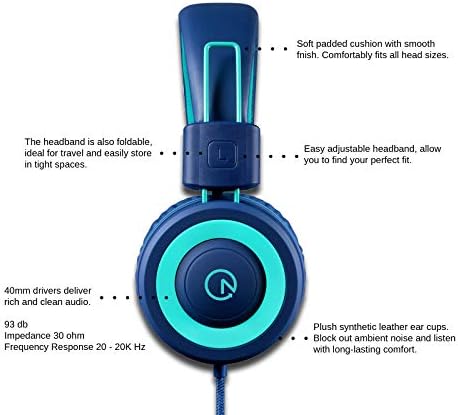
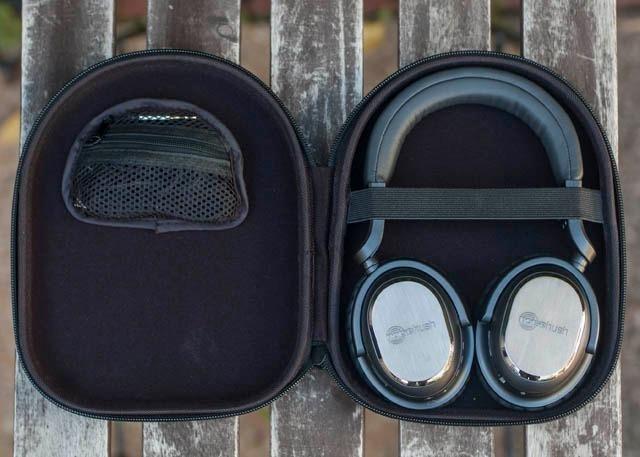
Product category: headphones
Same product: no